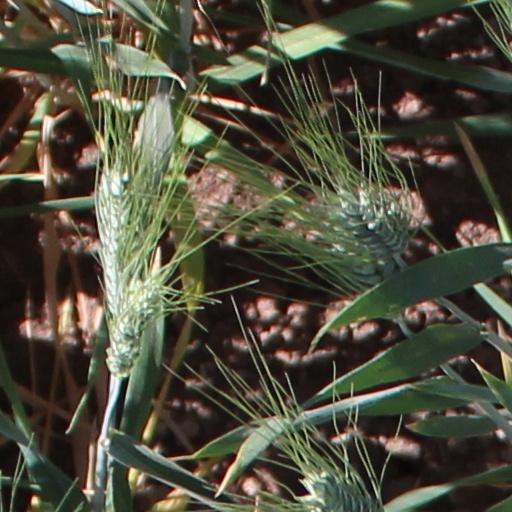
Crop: wheat